Ohio Bobcats football

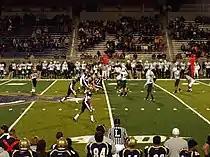
Ohio v Akron in 2009

Beginning in 1906, the Bobcats began to assert themselves as a more permanent entity on campus with the hiring of Arthur McFarland as head coach. The 1906 squad exploded for a 7–1 record, with wins over respected programs such as West Virginia University and the University of Cincinnati. The program tailed off considerably in 1907, however, and would not post a .500 record until 1911 under coach Arthur Hinaman. The 1911 squad outscored all opponents 88–44, but only managed to post a 3–3–2 record. Arguably the greatest Ohio team of the early era was Mark Bank's 1915 squad. This storied club posted an 8–1 record and outscored all opponents by a combined 175–33. Beating such teams as the University of Cincinnati, Marshall University, and Transylvania University, the Bobcats' only loss was a 13–6 affair against archrival Miami University.